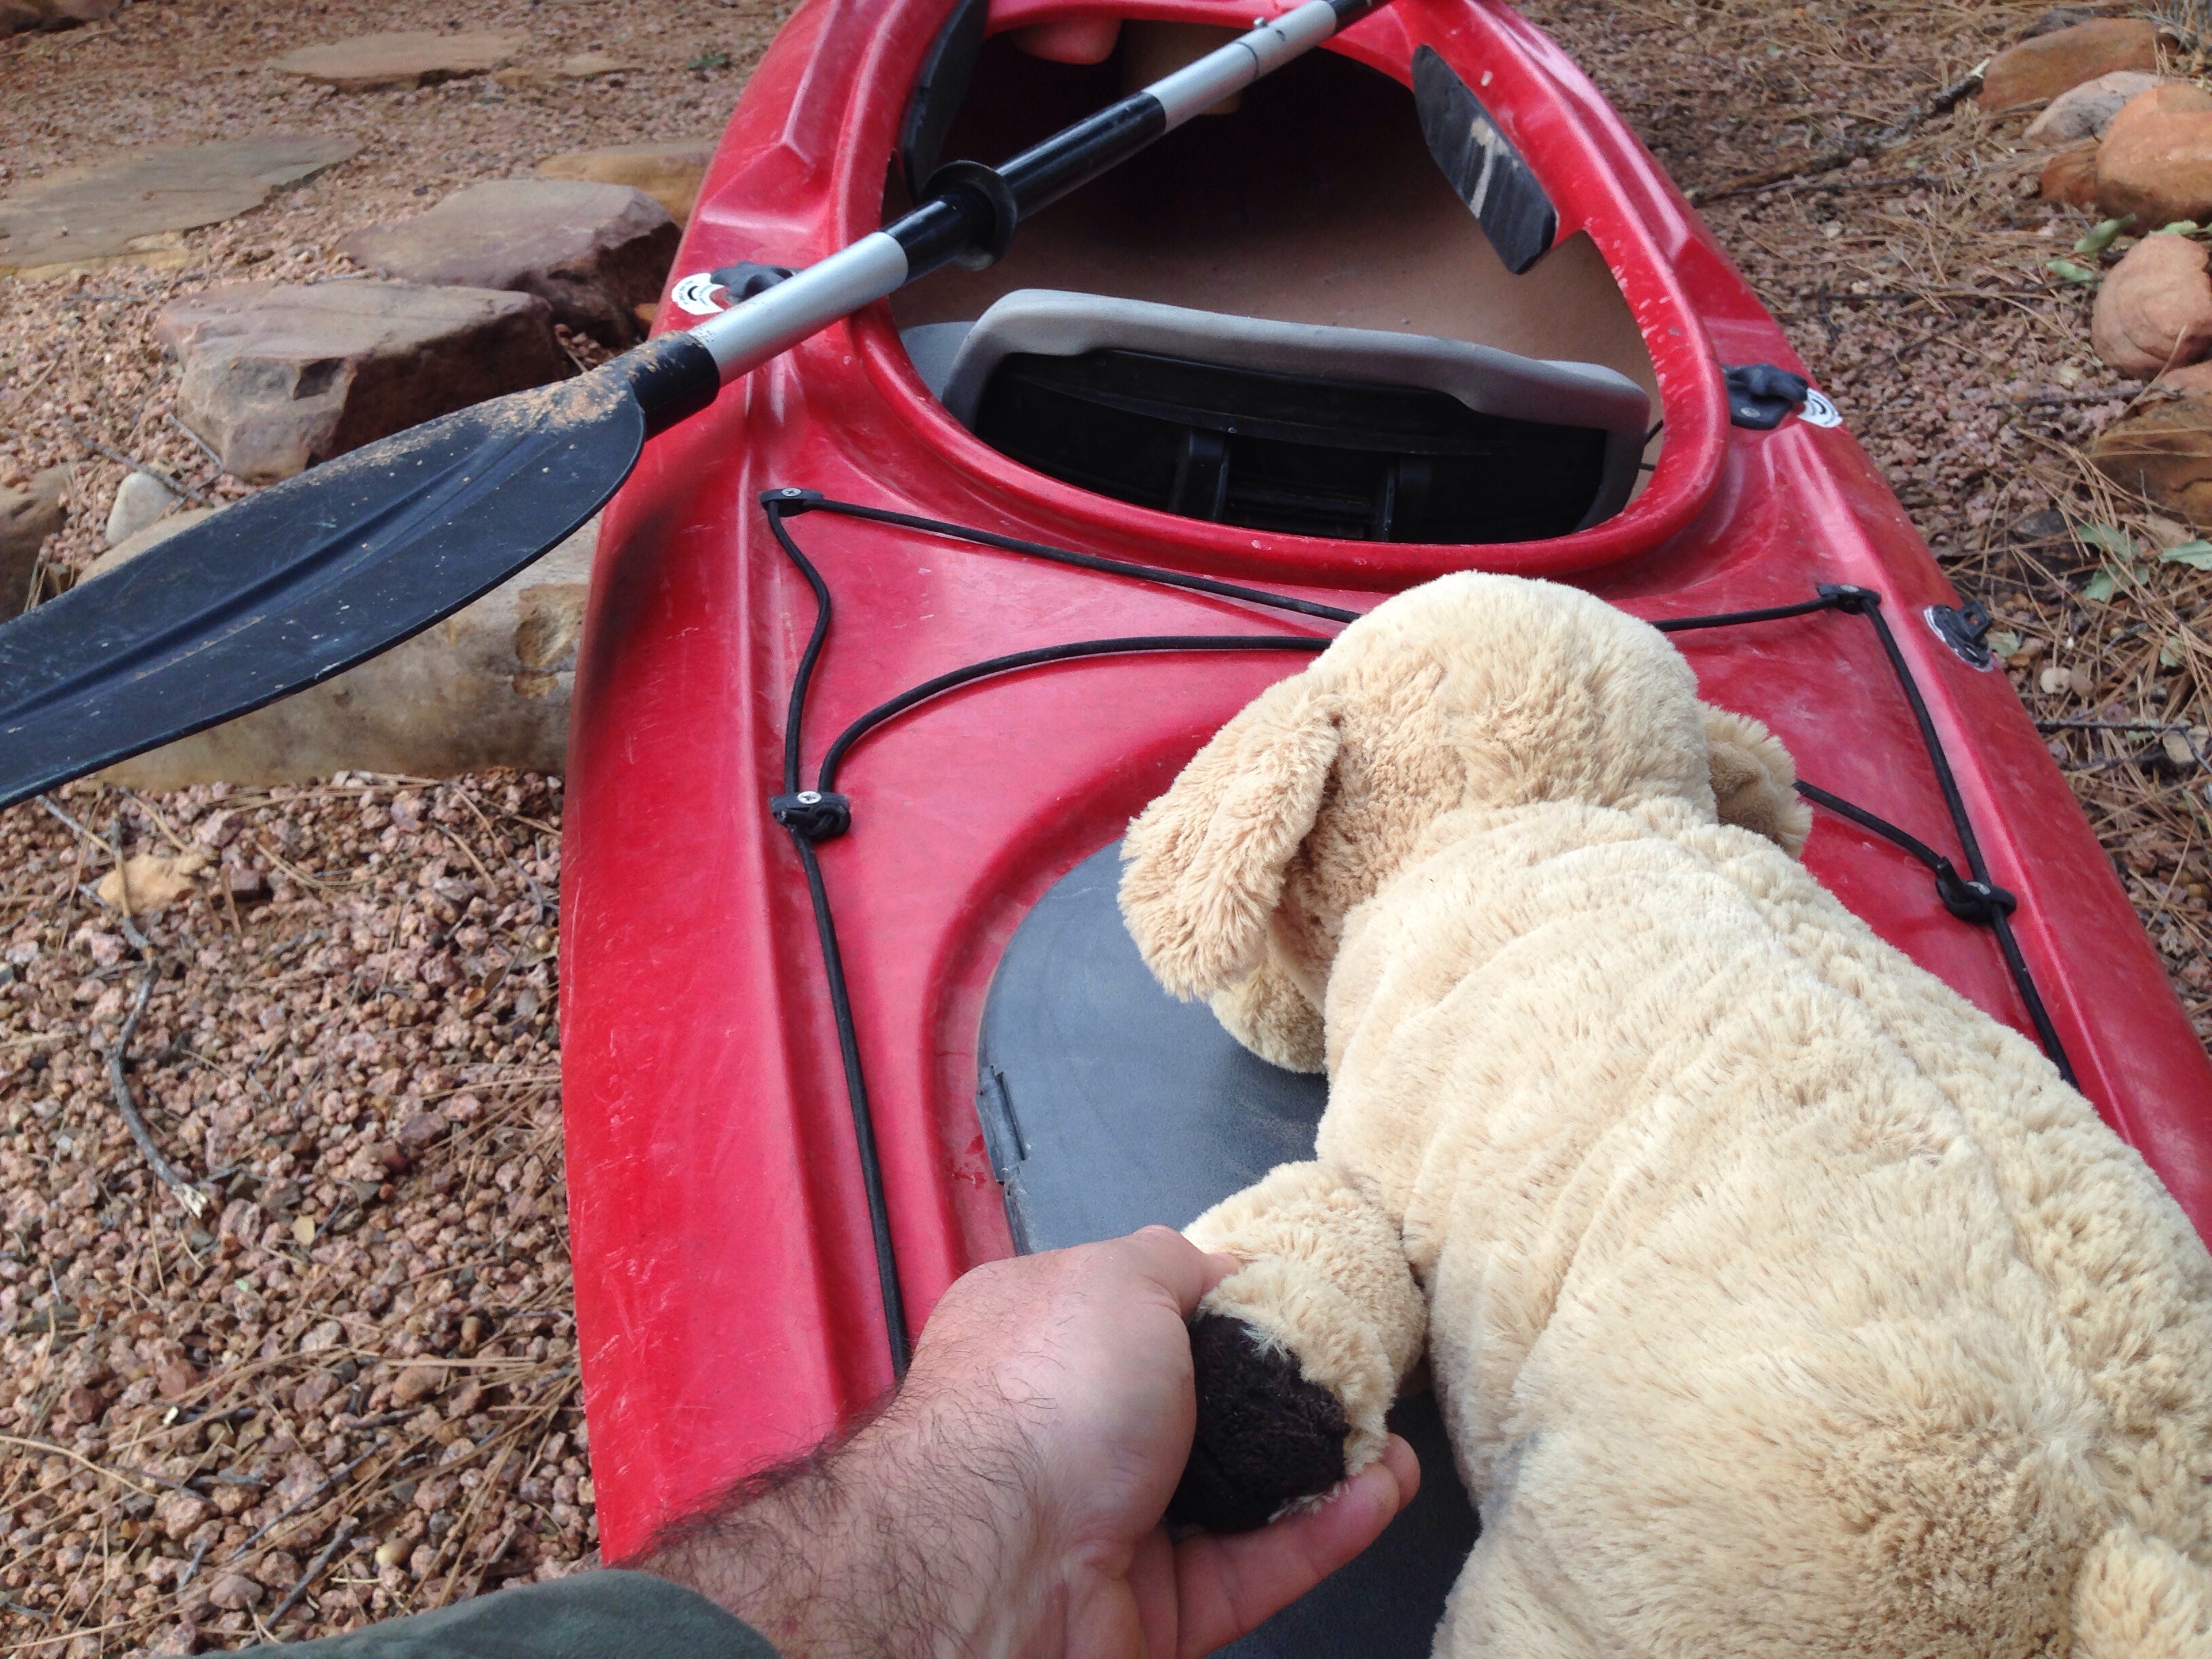
adventure, dog, snout, leash, dailycreate, originalfilter, uploaded by flickrmobile, flickriosapp filter original, tdc732, dog like mammal